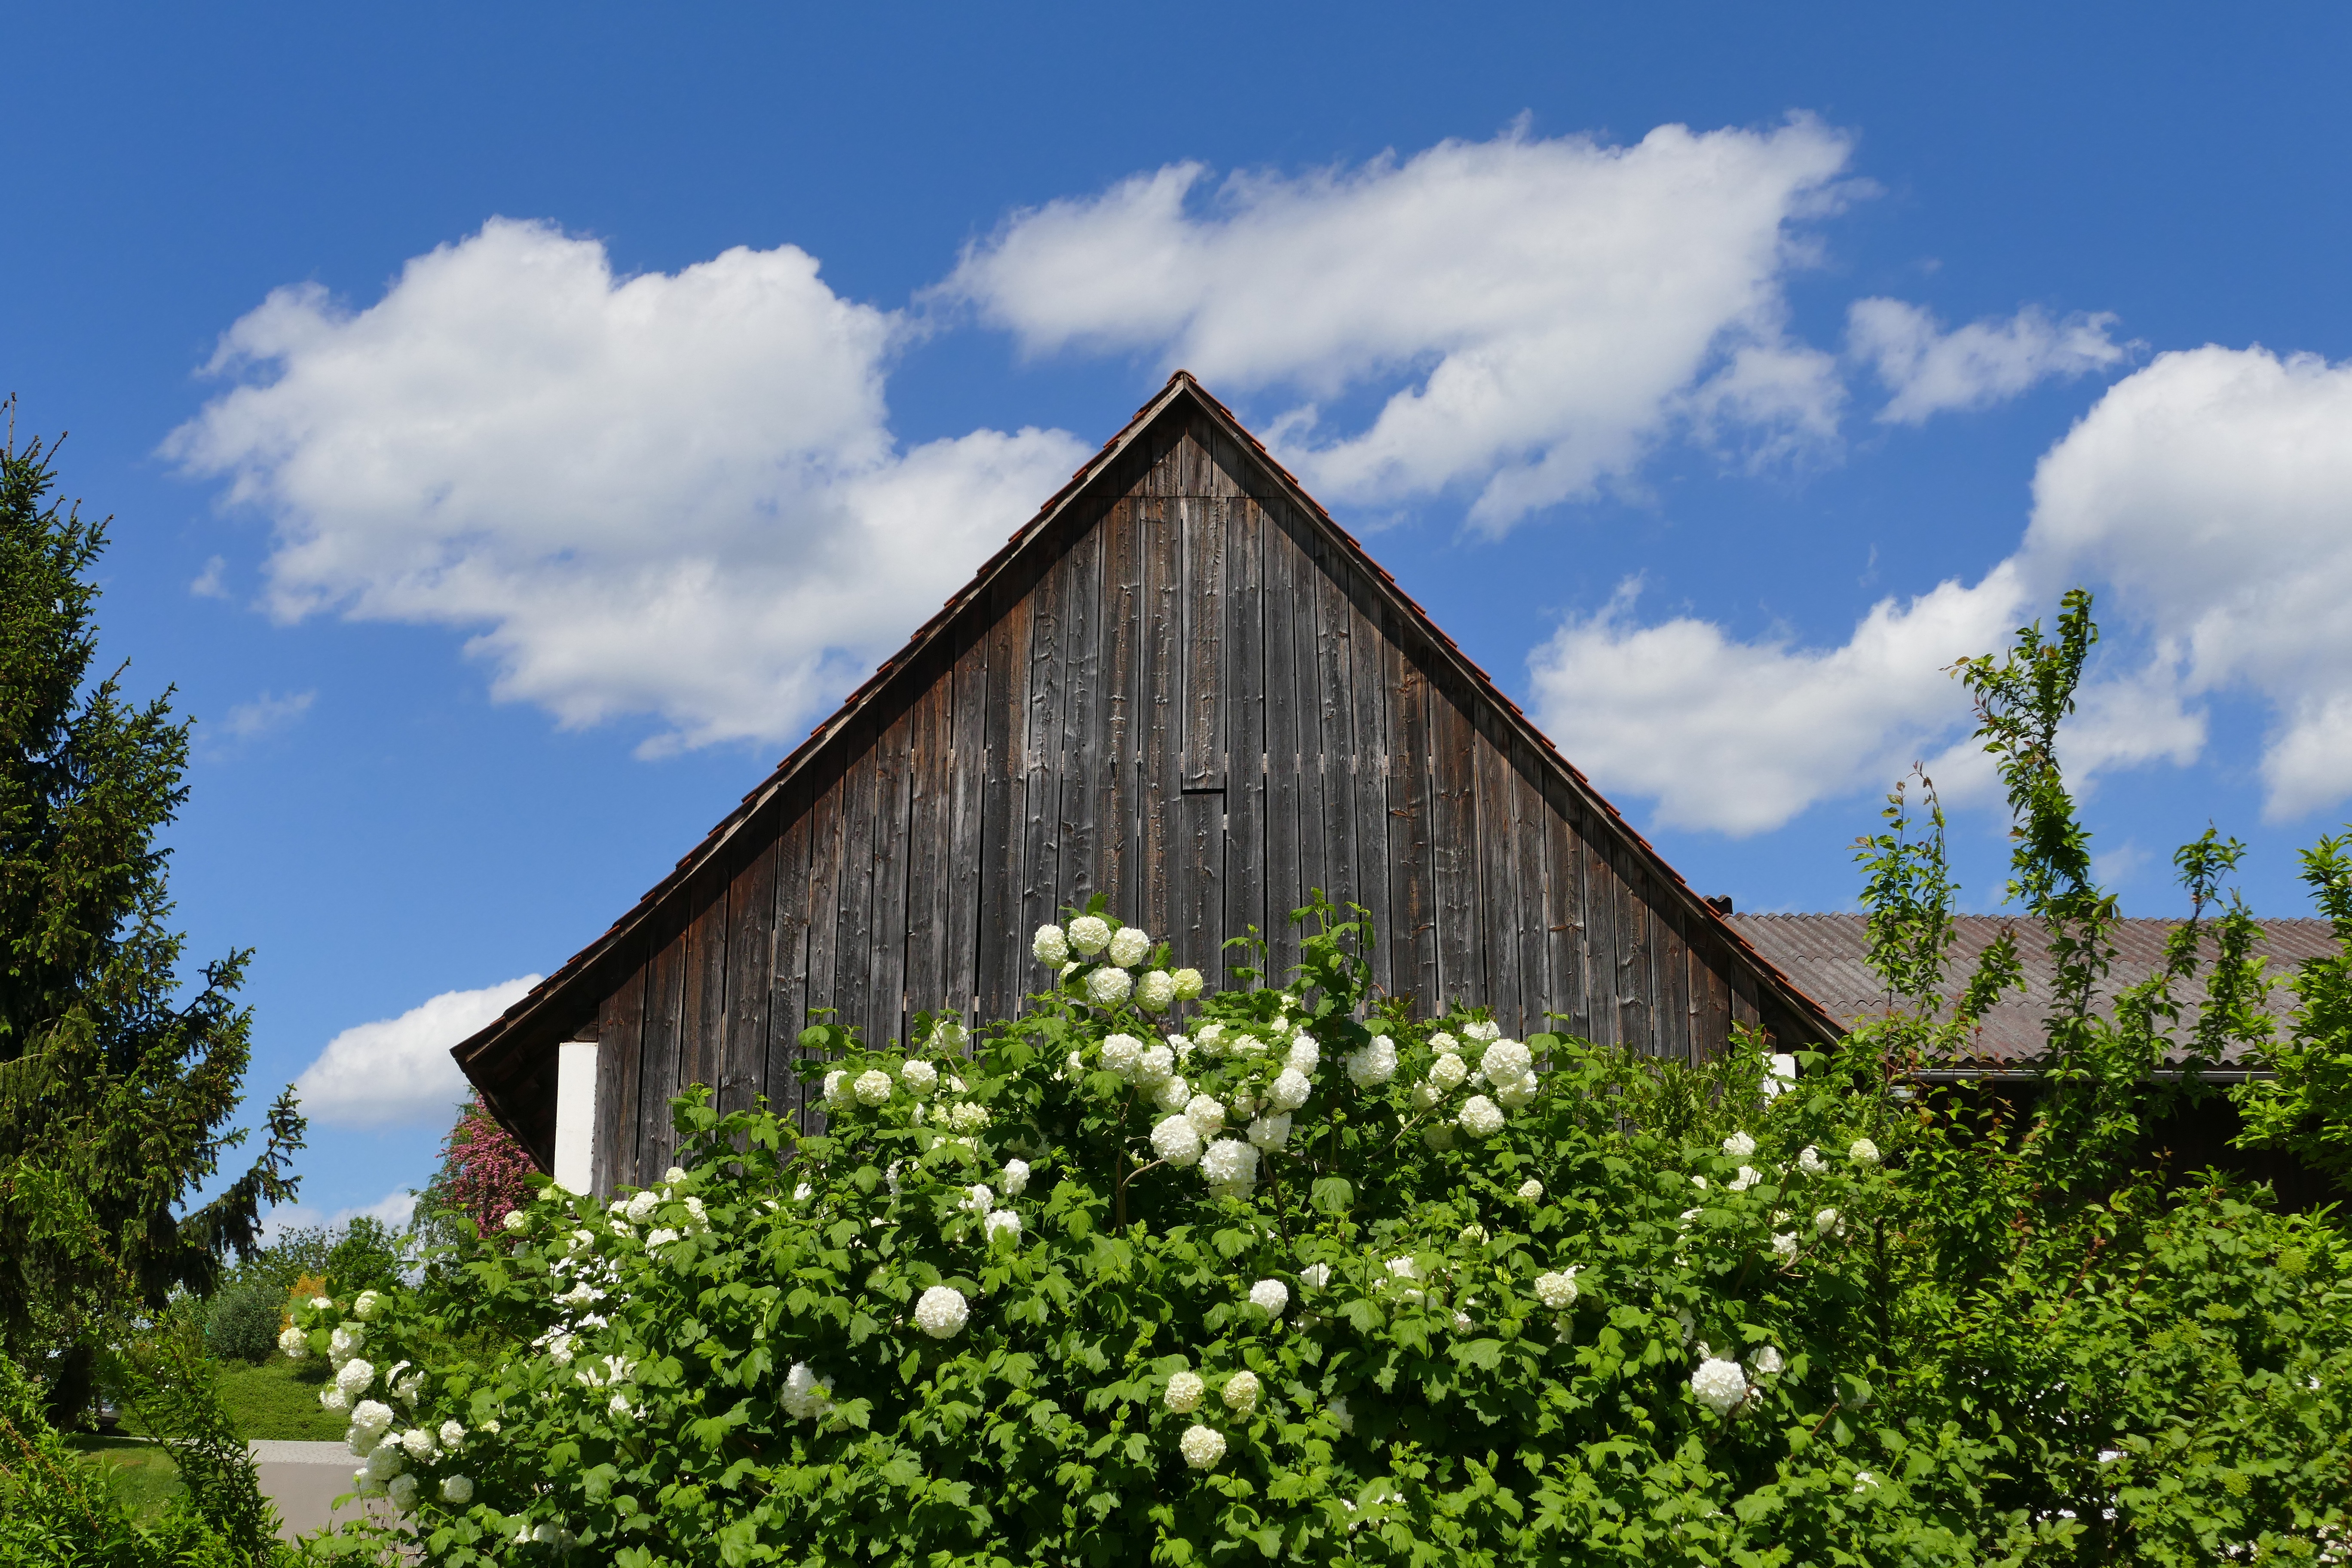
landscape, nature, sky, farm, flower, barn, hut, green, agriculture, flowers, beautiful, rural area